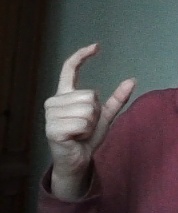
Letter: nun